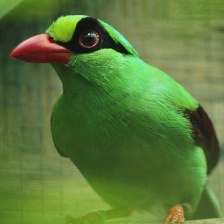
Species: GREEN MAGPIE
Scientific name: CISSA CHINENSIS
ImageNet parent category: magpie